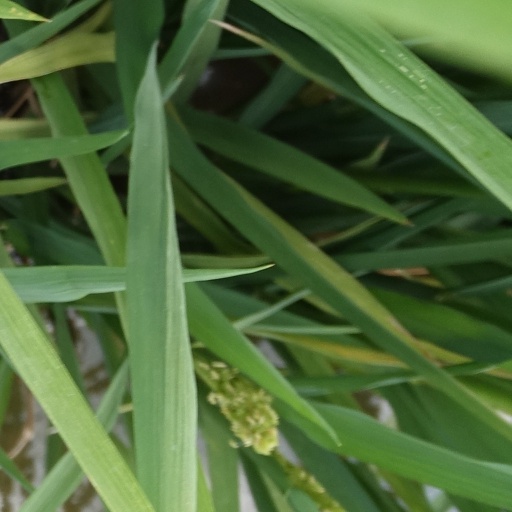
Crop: rice